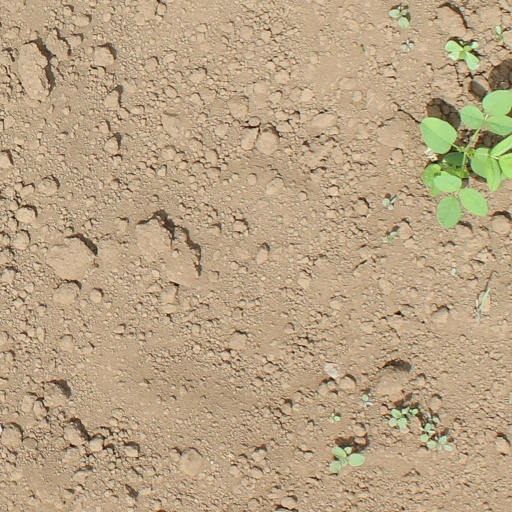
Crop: soybean